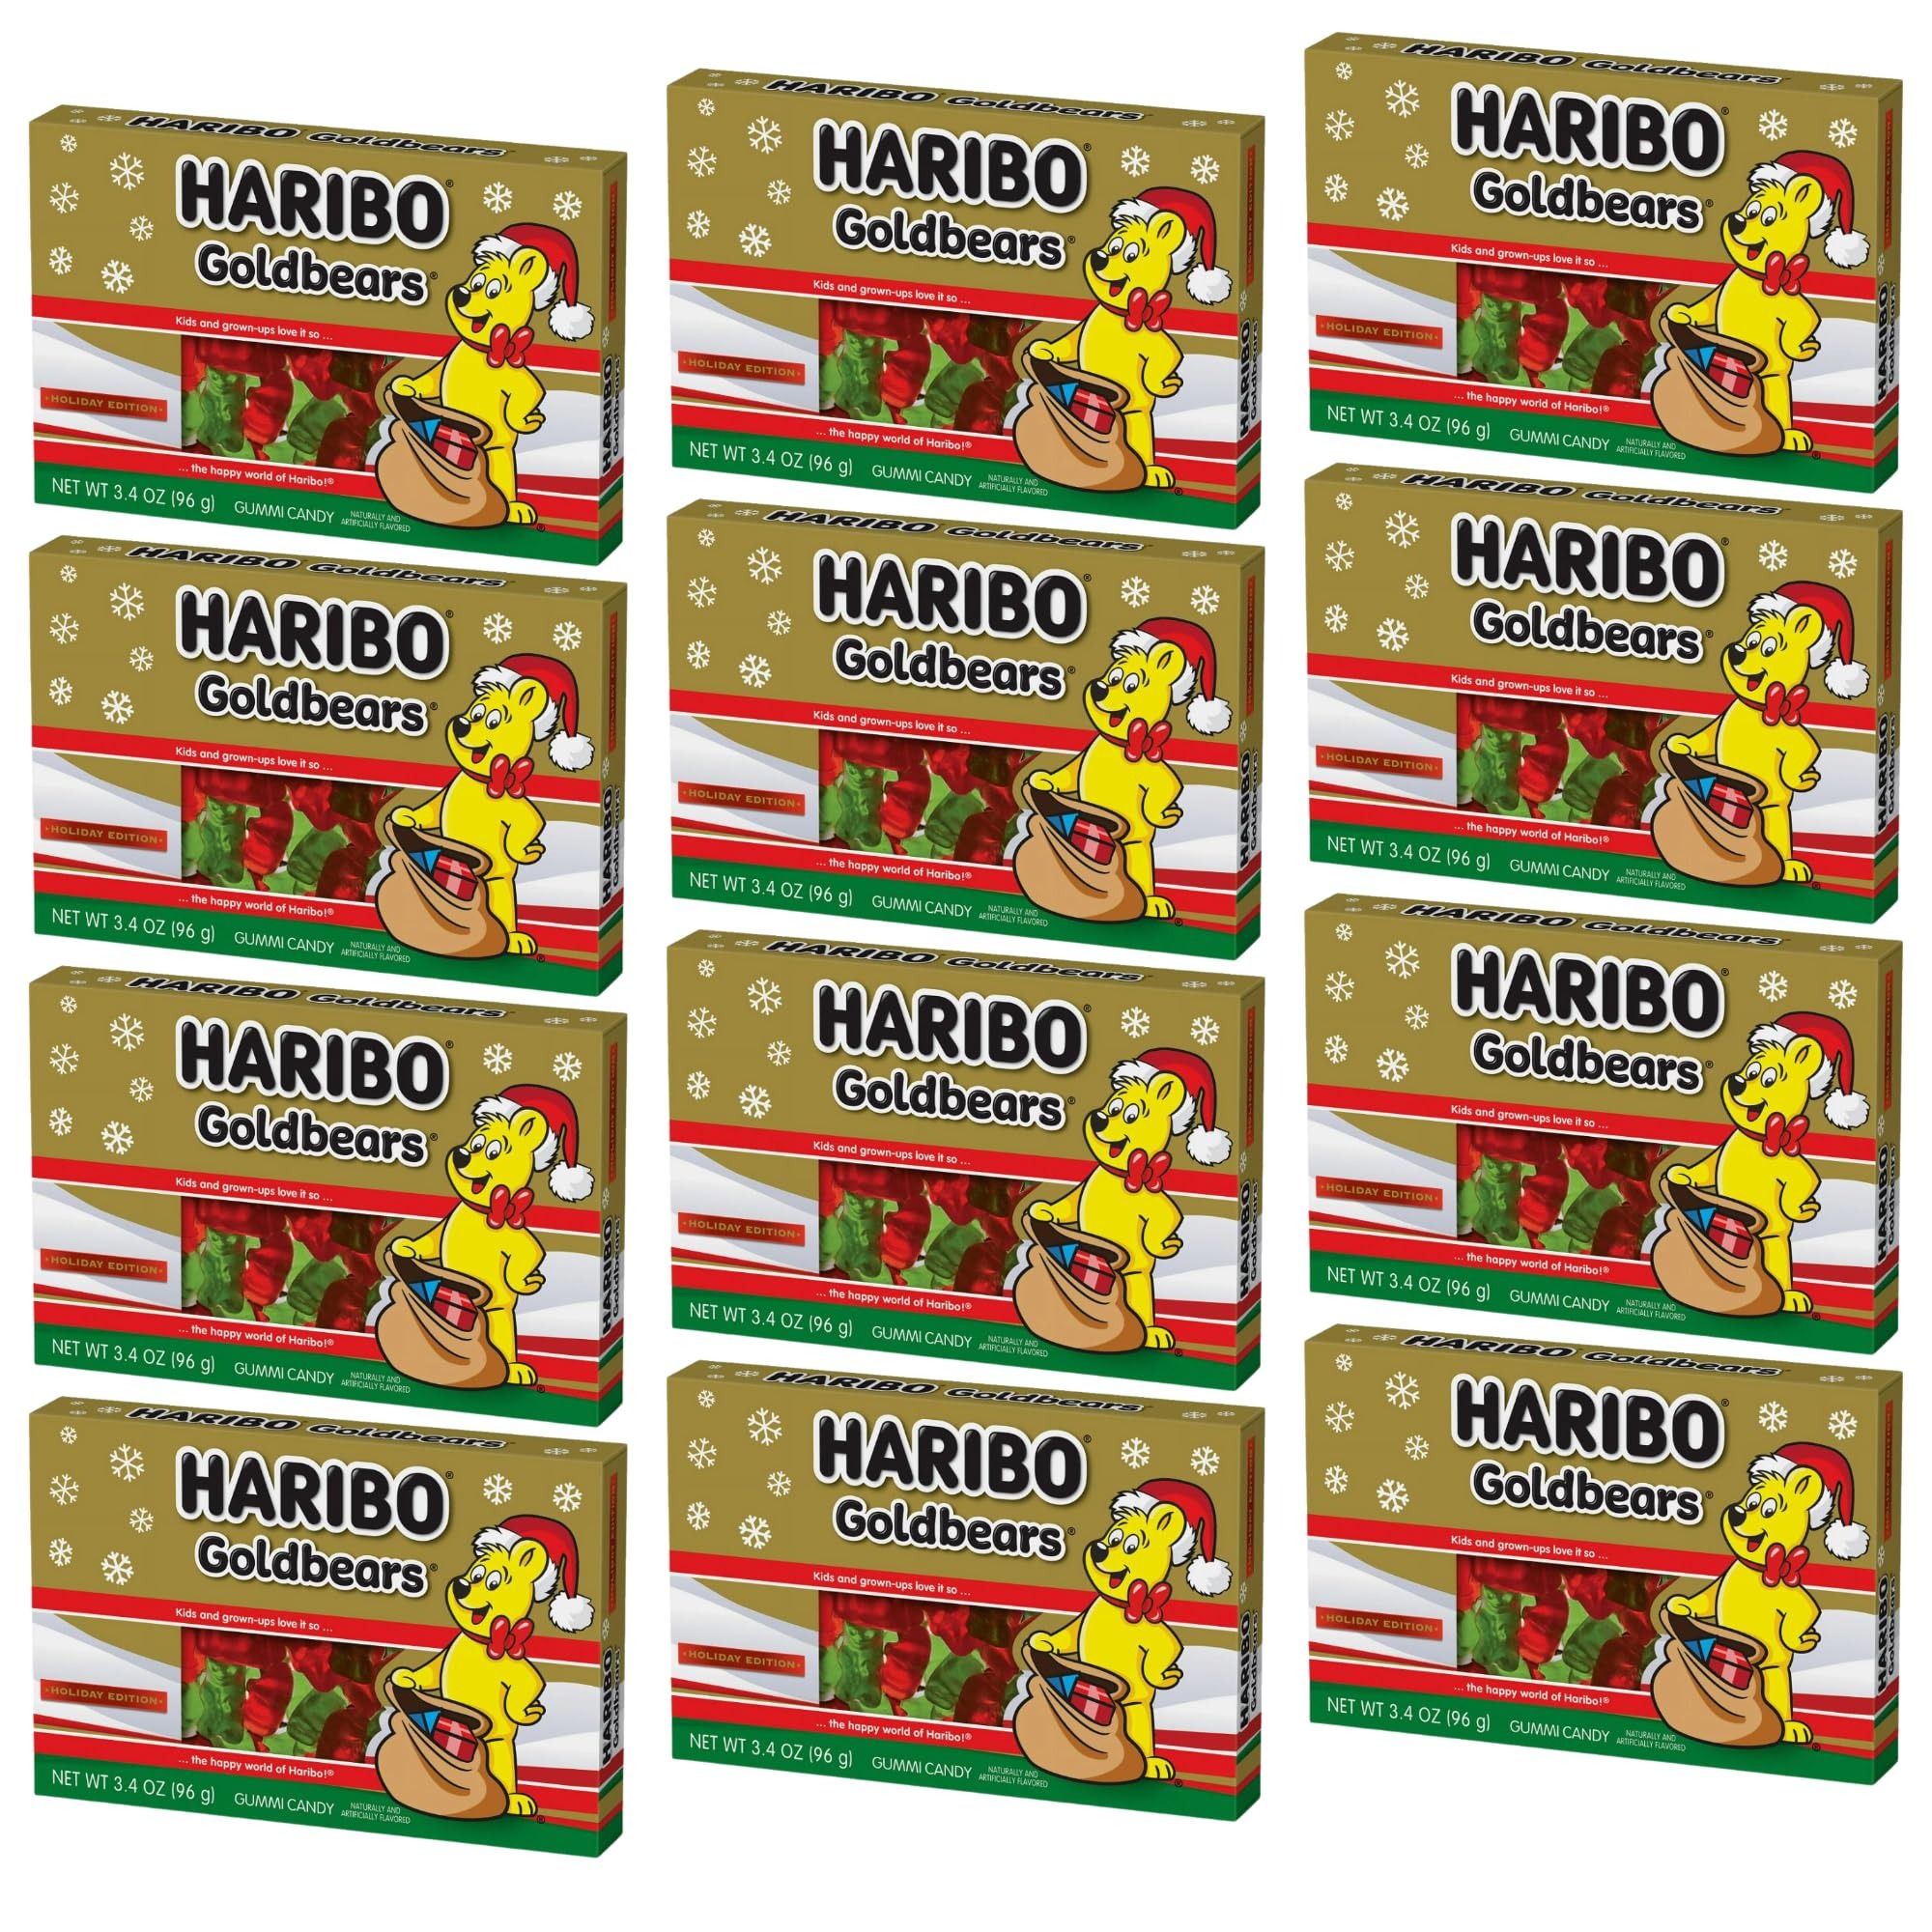
Item Name: Haribo Bulk Goldbears Holiday Edition Theater Boxes, Fruit Flavored Gummy Bears, Christmas Stocking Stuffer Gifts, 3.4 Ounces (Pack of 12)
Value: 12.0
Unit: Count

Price: 1.24